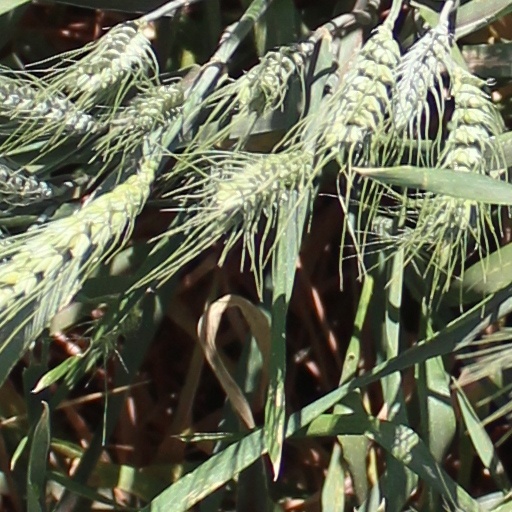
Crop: wheat